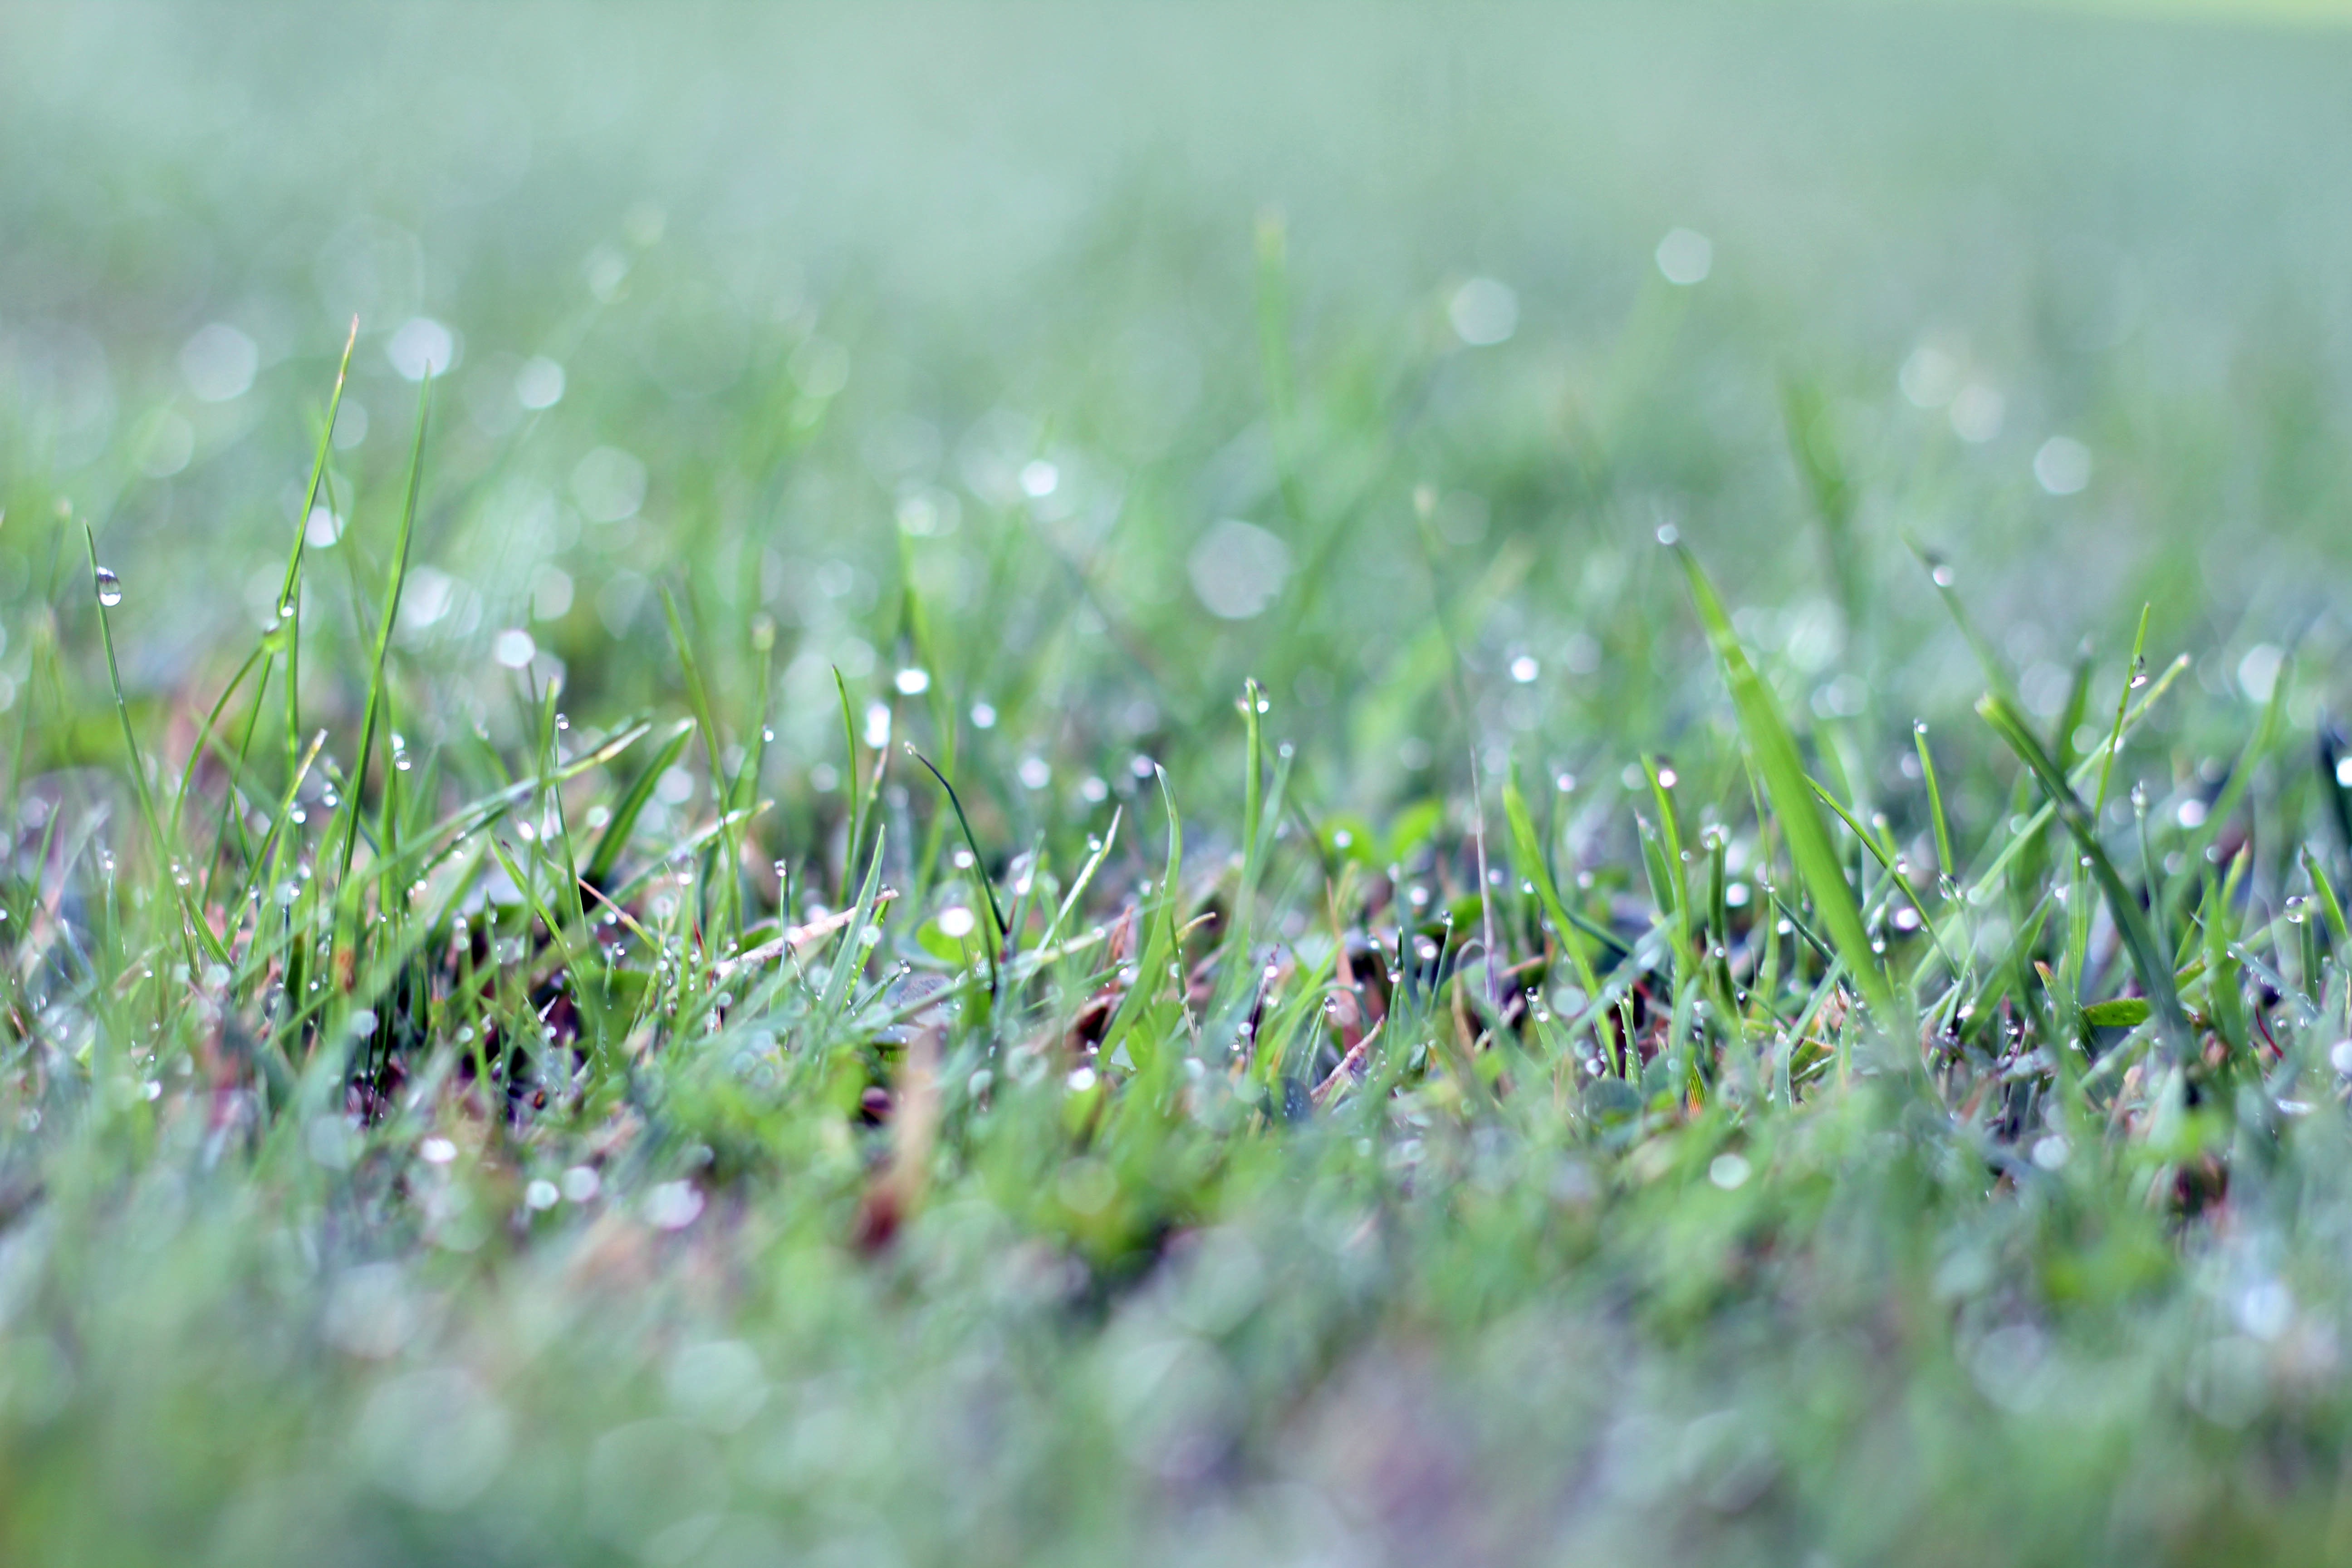
water, nature, grass, dew, plant, field, lawn, meadow, prairie, leaf, flower, green, flora, close up, grassland, moisture, macro photography, grass family